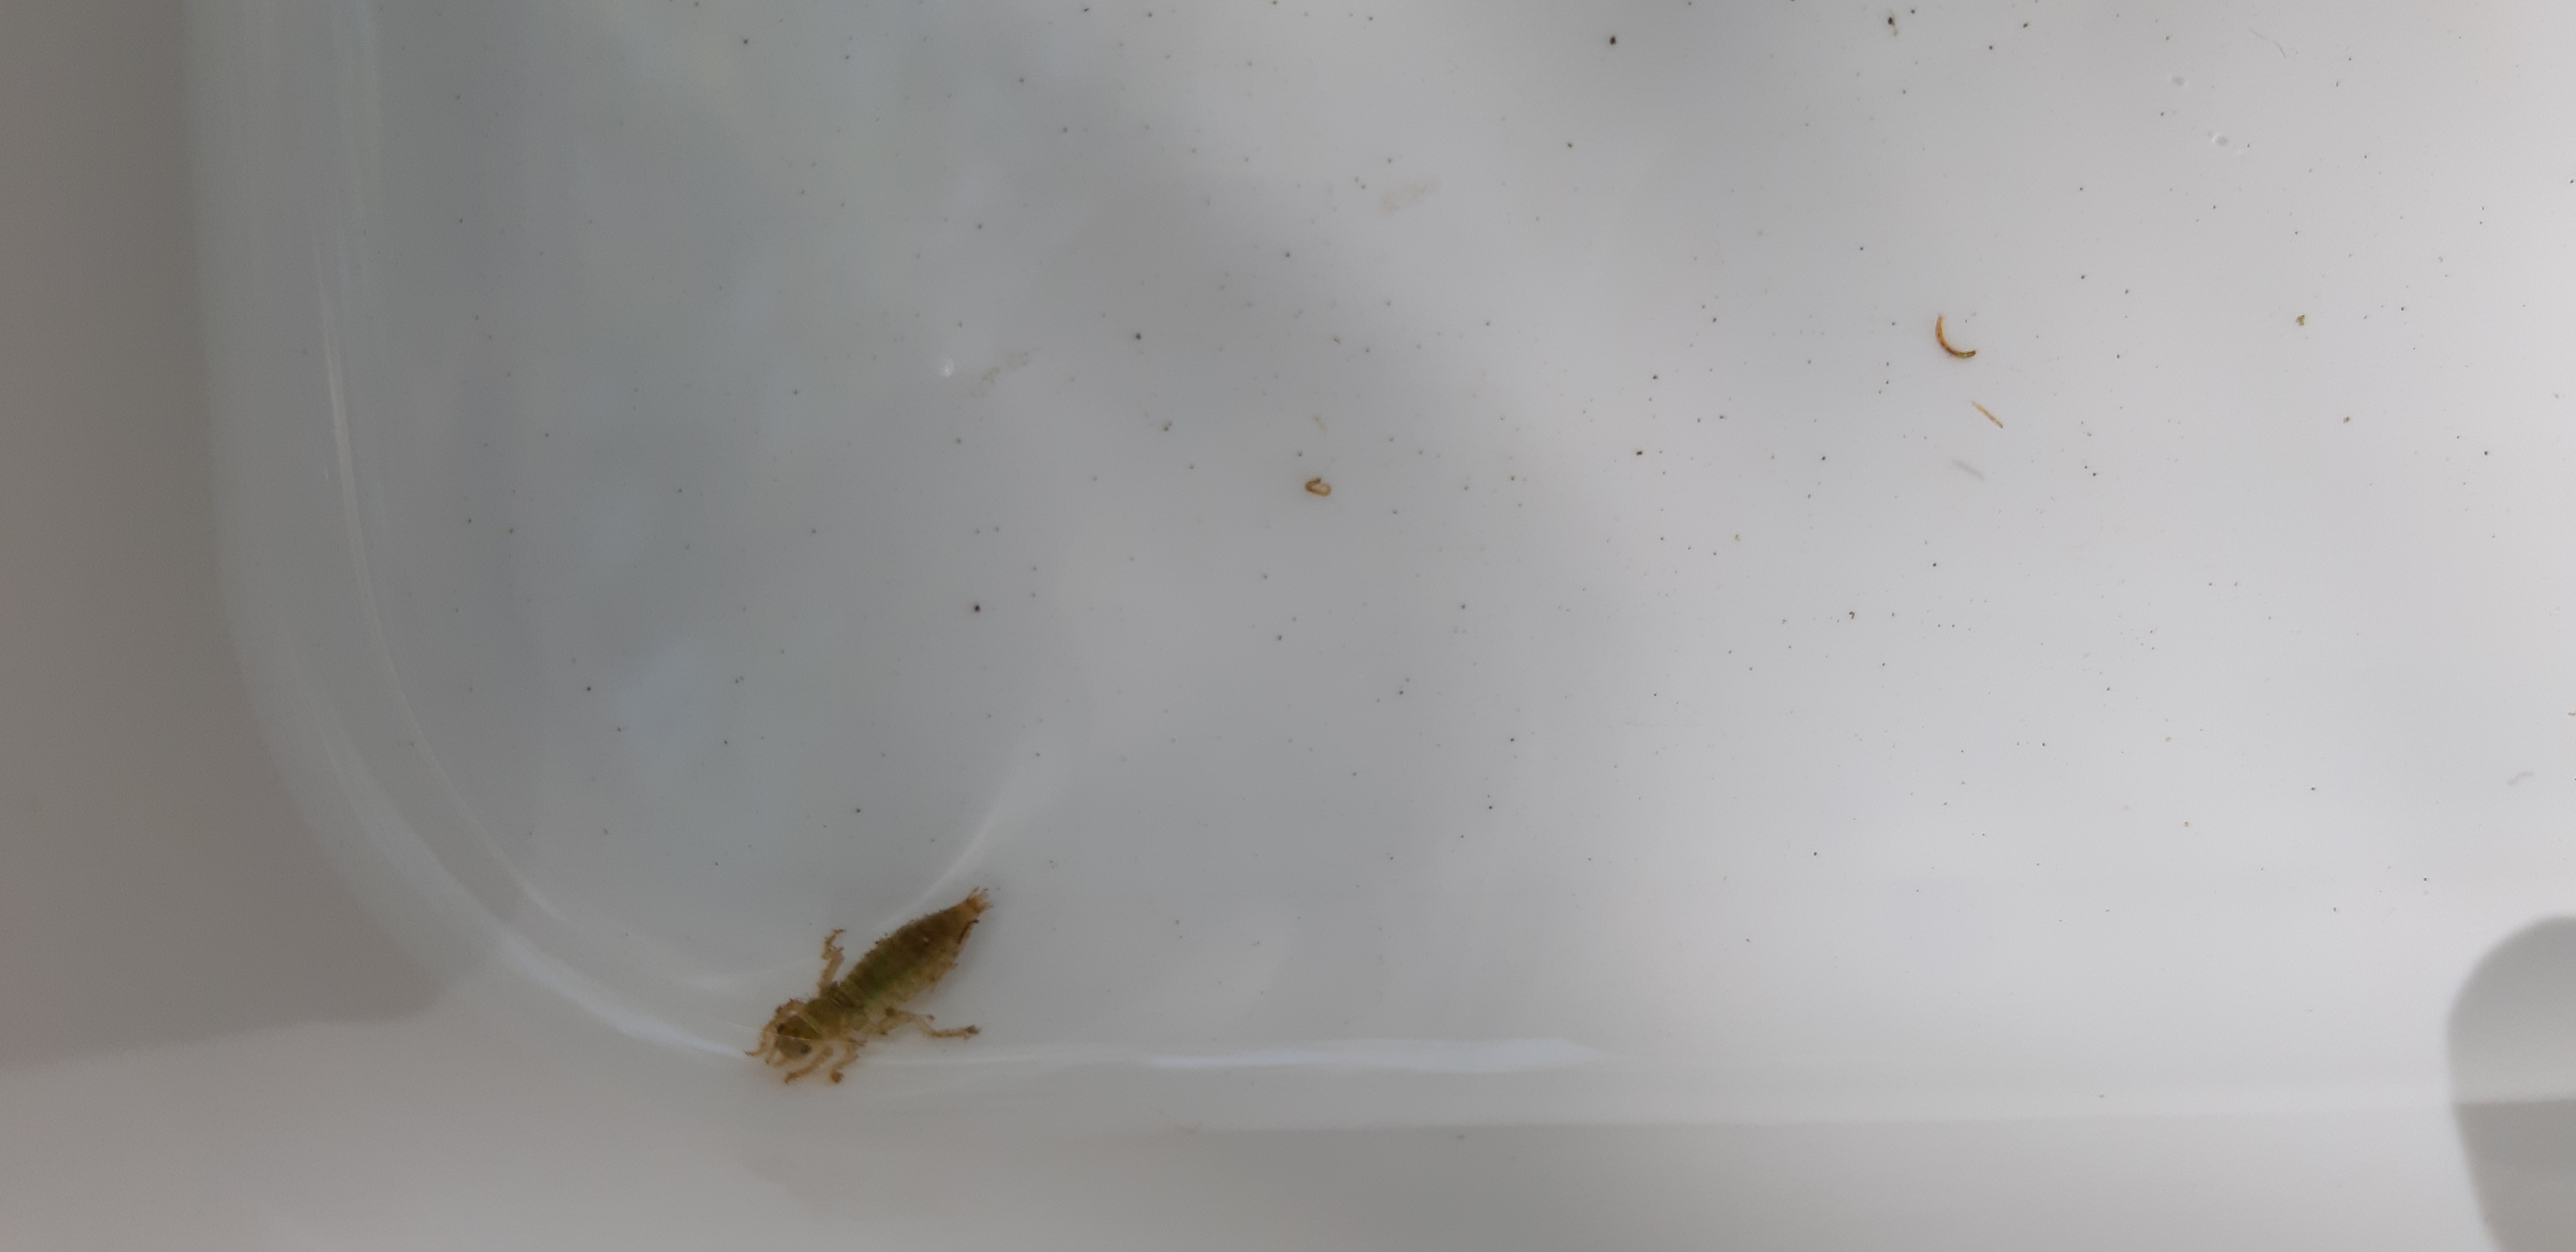
Macroinvertebrate group: dragonflies